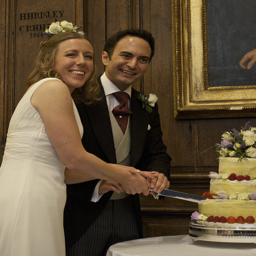
A bride and groom cut their wedding cake.
A bride and groom are cutting a tiered cake.
A bride and groom are cutting into their birthday cake.
A bride and groom slicing into a wedding cake.
A bride and groom slicing into a wedding cake.